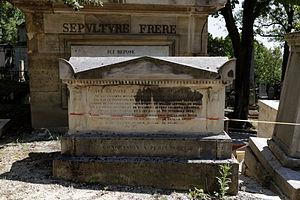
Sépulture de Jean Baptiste Dugas-Montbel (1776-1834), helléniste et homme politique français, connu pour ses traductions des œuvres d'Homère. Monument de forme rectangulaire.
Jean-Baptiste Dugas-Montbel né à Saint-Chamond le 11 mars 1776 et mort à Paris le 30 novembre 1834, est un helléniste et homme politique français, connu pour ses traductions des œuvres d'Homère.